Hamdard University

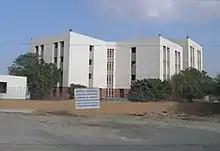
Boys' Hostel, Hamdard University, Main Campus, Karachi

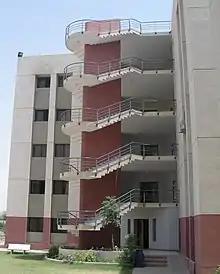
Staircase leading to the upper floors of Boys' Hostel, Main Campus

For the undergraduate students of the Main Campus, Karachi, five hostels are provided. One girls' hostel and four boys' hostels serve as dormitories for the undergraduate students of the Faculty of Engineering Science and Technology, the Faculty of Easter Medicine, the Faculty of Management Sciences, and the Faculty of Health and Medical Sciences. The hostels in the vicinity of Main Campus, Madinat al-Hikmah are: